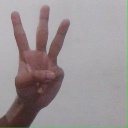
अक्षर: व